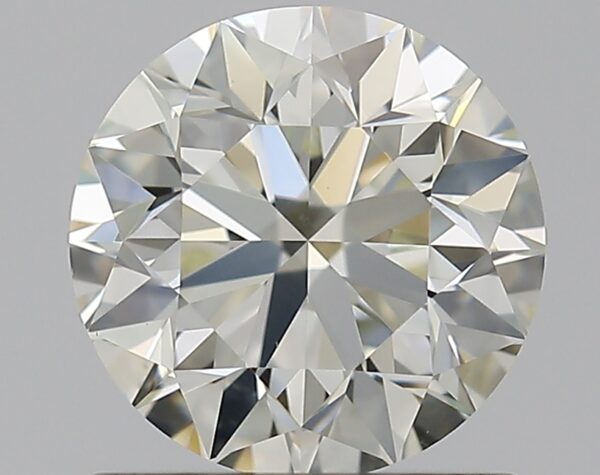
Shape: round
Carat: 0.9
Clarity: VS1
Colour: L
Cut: VG
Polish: EX
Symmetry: EX
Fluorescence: F
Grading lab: GIA
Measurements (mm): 6.01 x 6.05 x 3.89